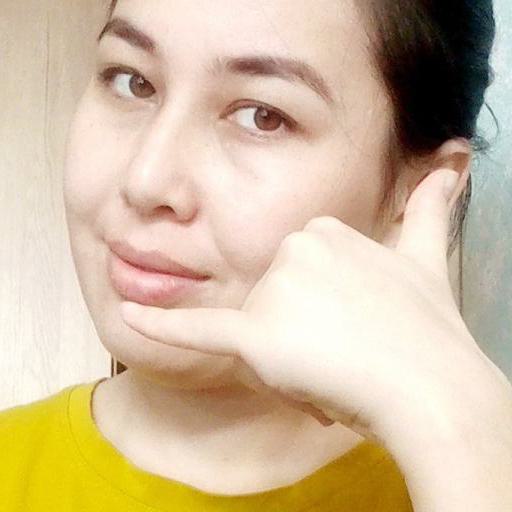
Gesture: call